Forchtenberg

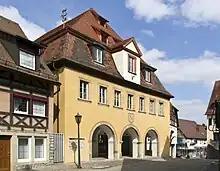
The Town Hall in Forchtenberg, traditional home to each burgomaster and the birthplace of Sophie Scholl

The building housing the Kern Haus historical museum in Forchtenberg dates back to 1370. For 3 generations it was home to the Kern family of artists. It subsequently provided working premises for local stonemasons and sculptors who mined stones from the local hills to sculpt statues for the surrounding region. The museum also documents the life and times of Hans and Sophie Scholl.